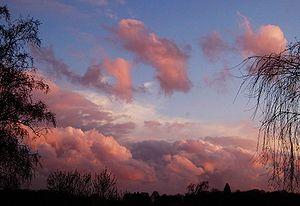
En météorologie, un nuage est une masse visible constituée initialement d'une grande quantité de gouttelettes d’eau en suspension dans l’atmosphère au-dessus de la surface d'une planète. L’aspect d'un nuage dépend de sa nature, de sa dimension, de la lumière qu’il reçoit, ainsi que du nombre et de la répartition des particules qui le constituent. Les gouttelettes d’eau d’un nuage proviennent de la condensation de la vapeur d'eau contenue dans l’air. La quantité maximale de vapeur d’eau qui peut être contenue dans une masse d'air est fonction de la température : plus l’air est chaud, plus il peut contenir de vapeur d’eau.